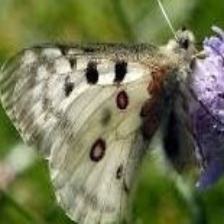
Species: APPOLLO